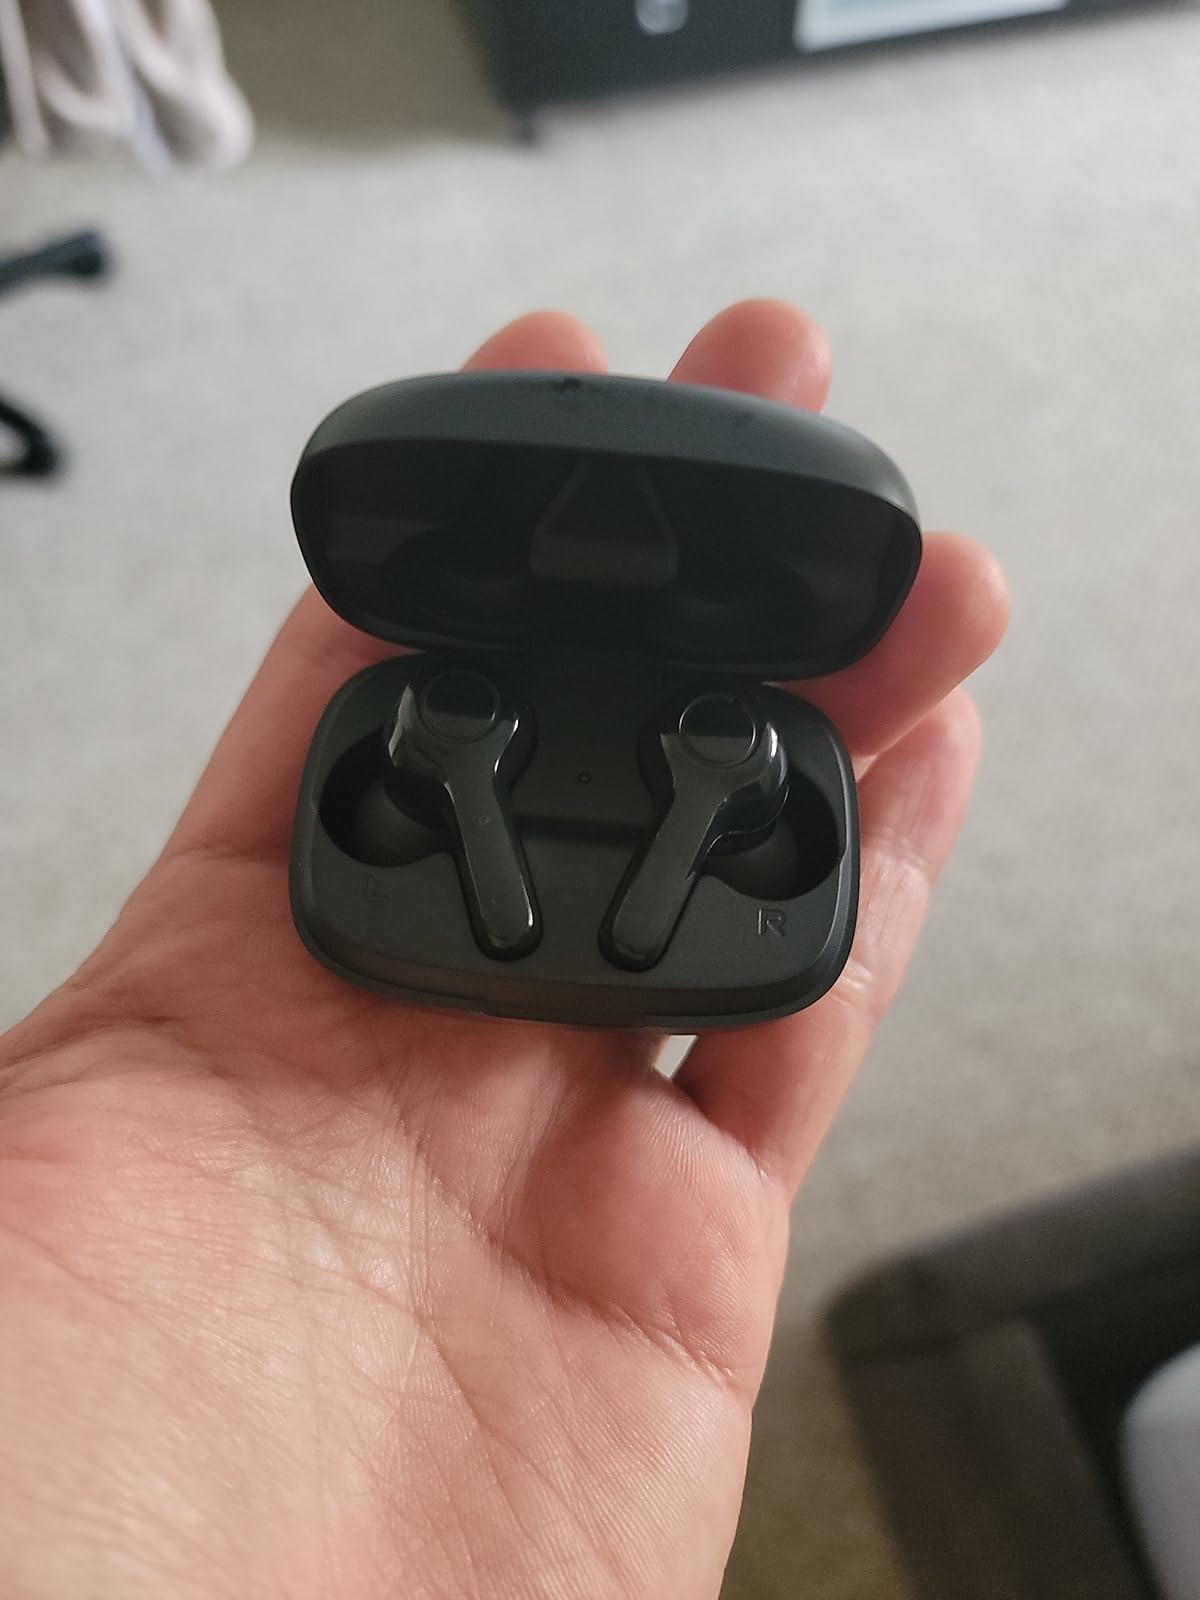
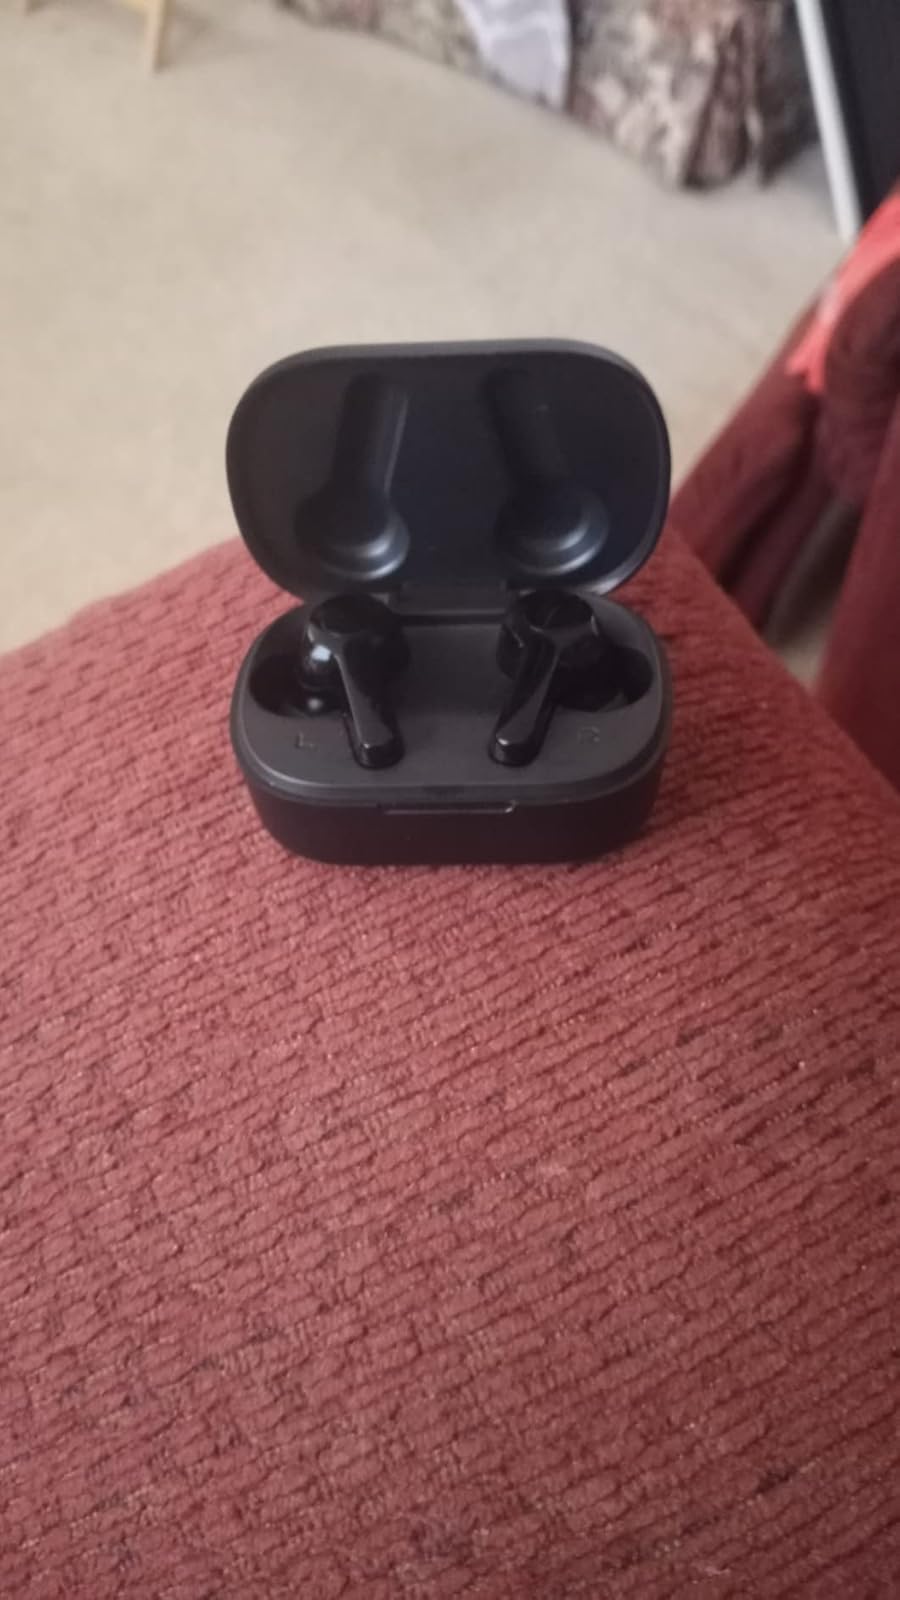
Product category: earbuds
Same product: no